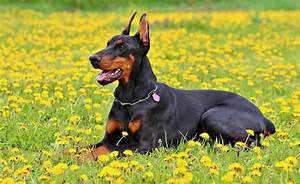
Label: cane